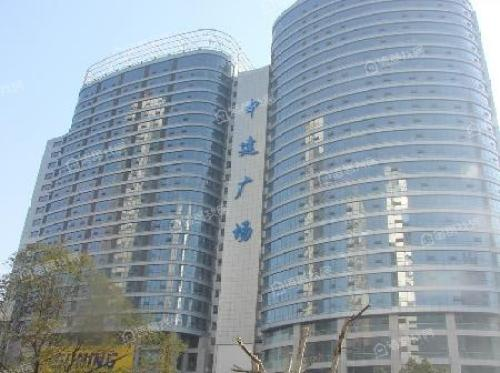
地标名称：中建广场
所在城市：武汉市·武昌区